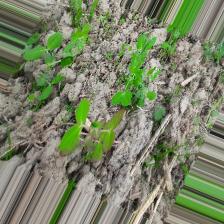
Label: Lentil Rust